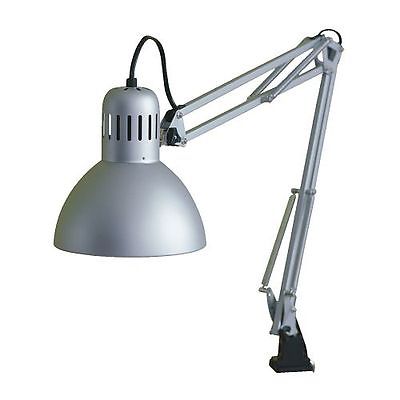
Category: lamp